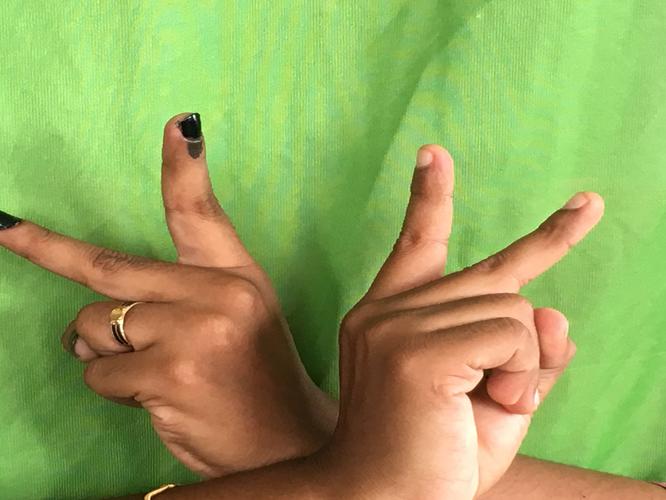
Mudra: Kartariswastika
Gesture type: double_hand